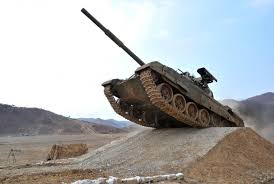
Label: T-62